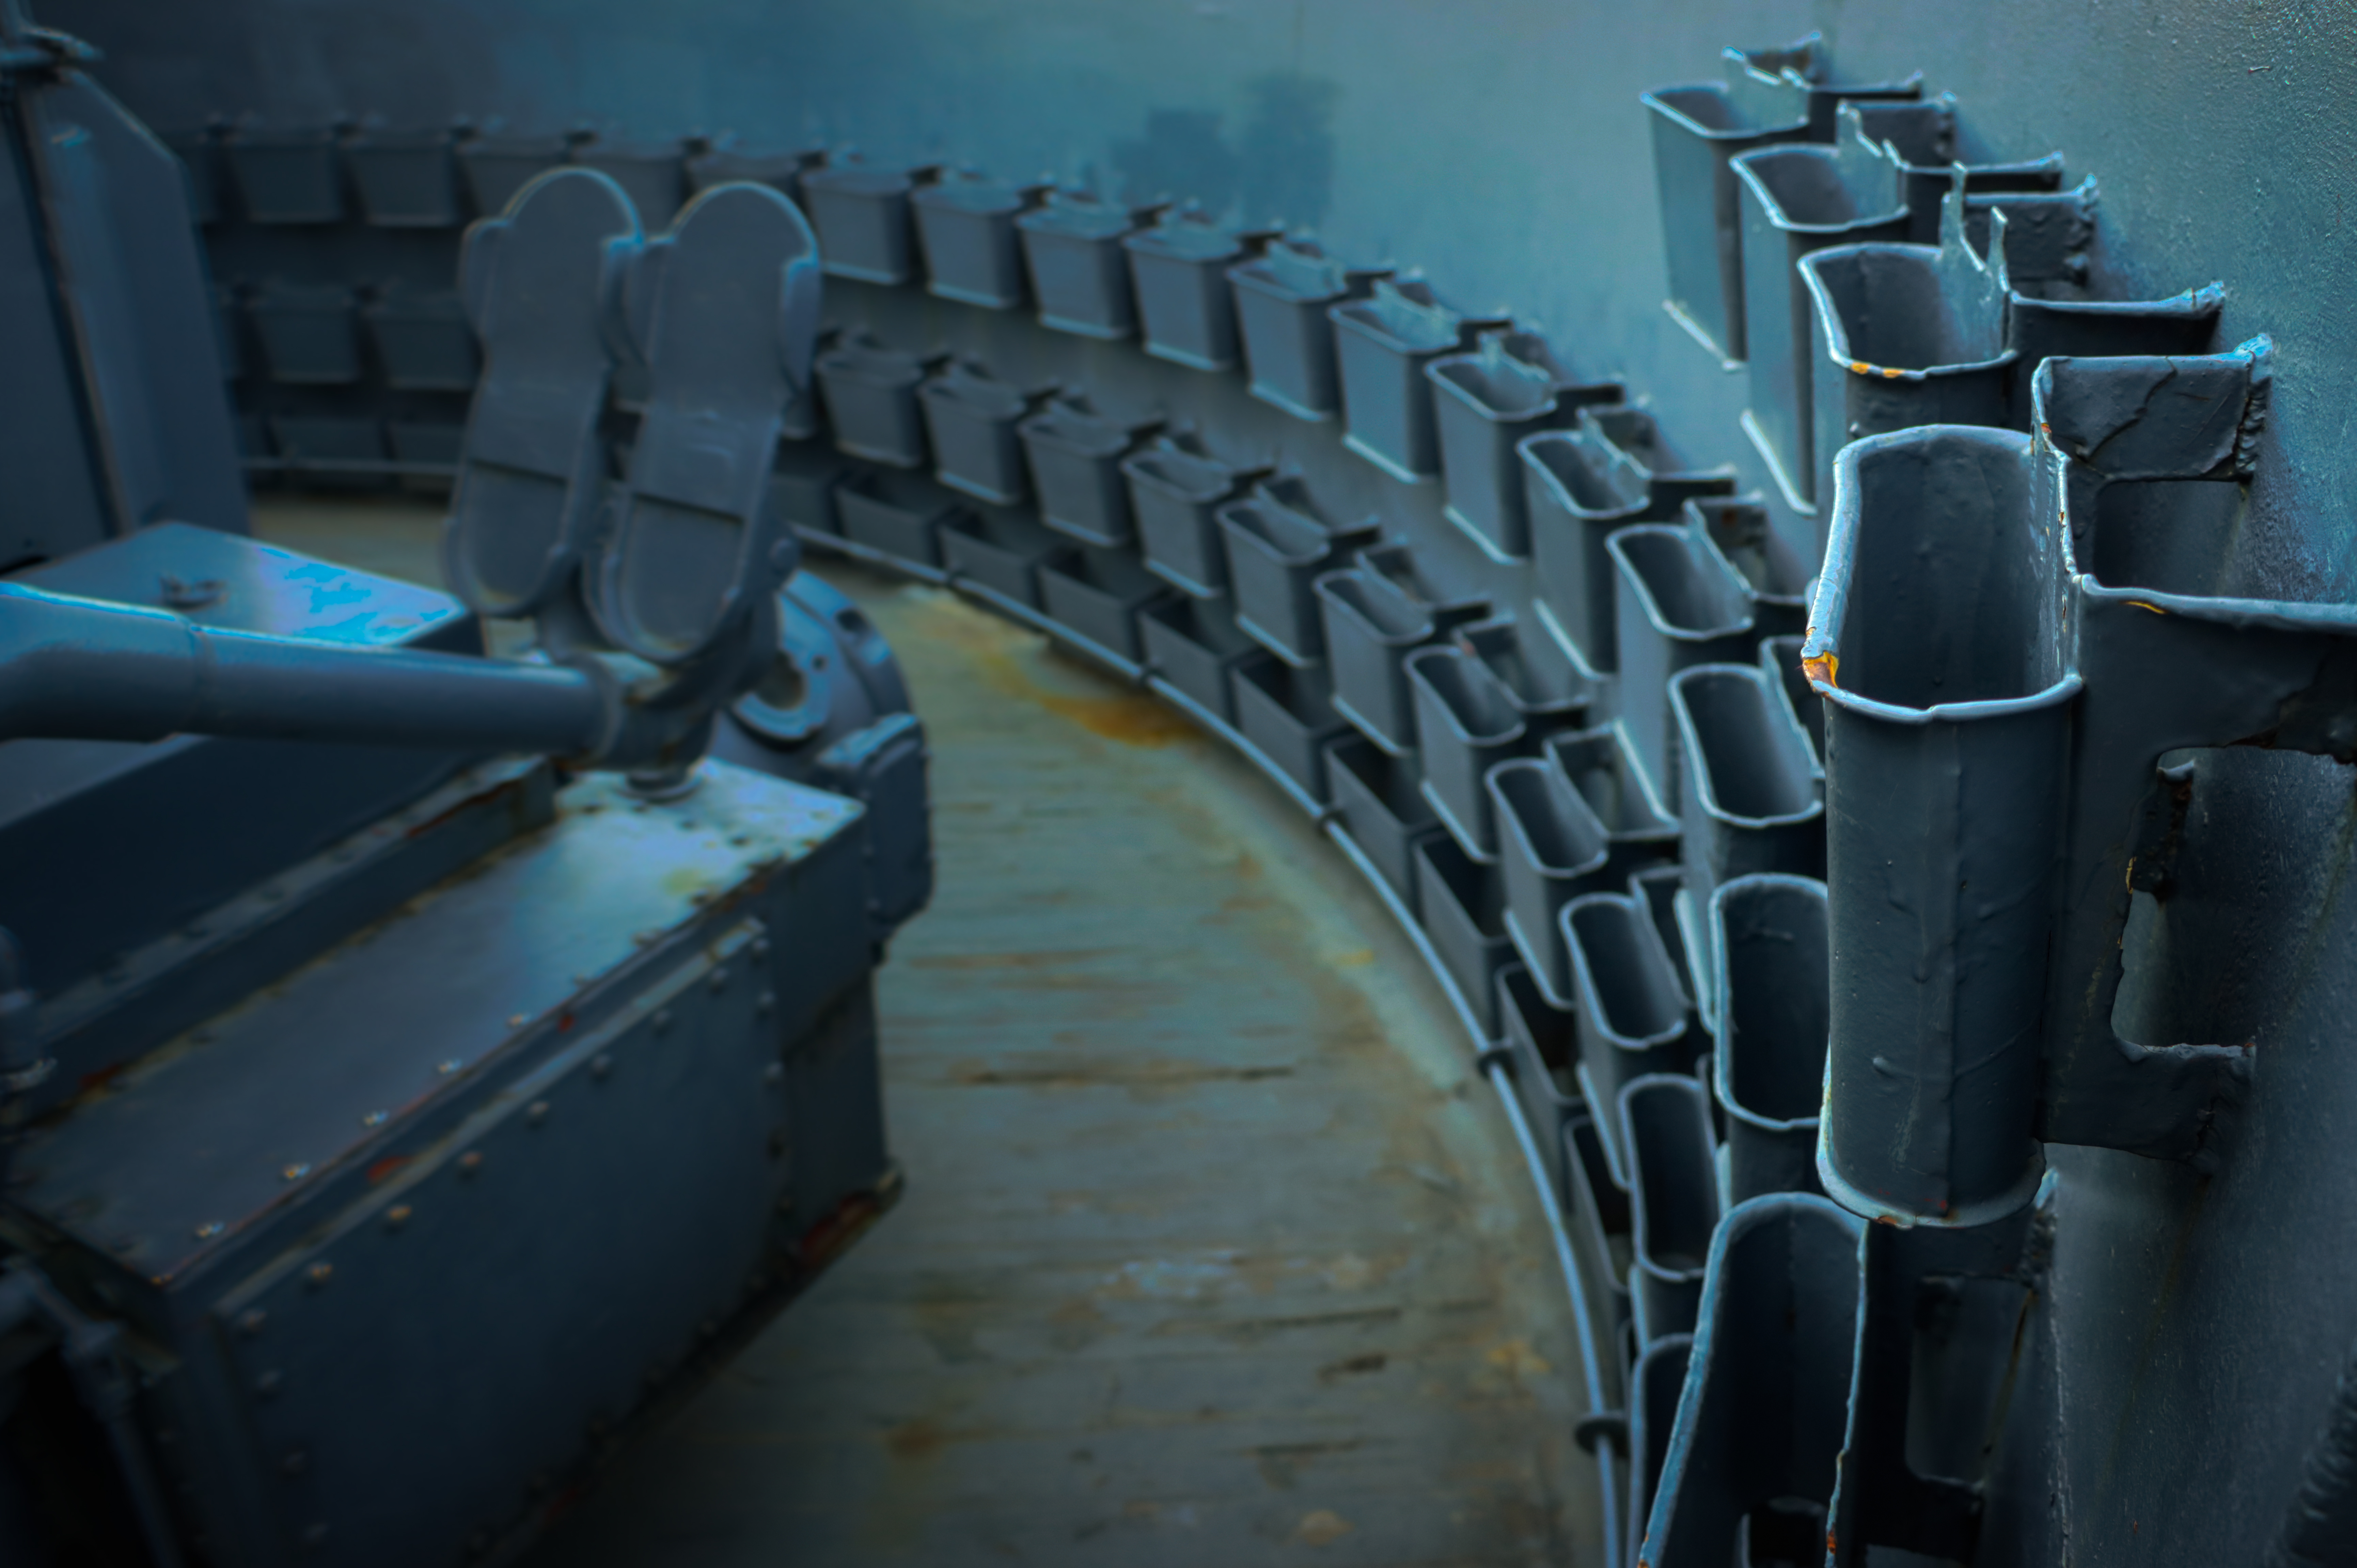
boat, ship, battleship, battleshiptexas, houston, texas, houstonshipchannel, flag, automotive tire, tread, automotive design, gas, chair, auto part, machine, armrest, engineering, wood, urban design, automotive wheel system, building, electric blue, synthetic rubber, flooring, cylinder, event, metal, room, motor vehicle, bumper, font, art, office supplies, pipe, stairs, automotive exterior, audio equipment, pattern, steel, transport